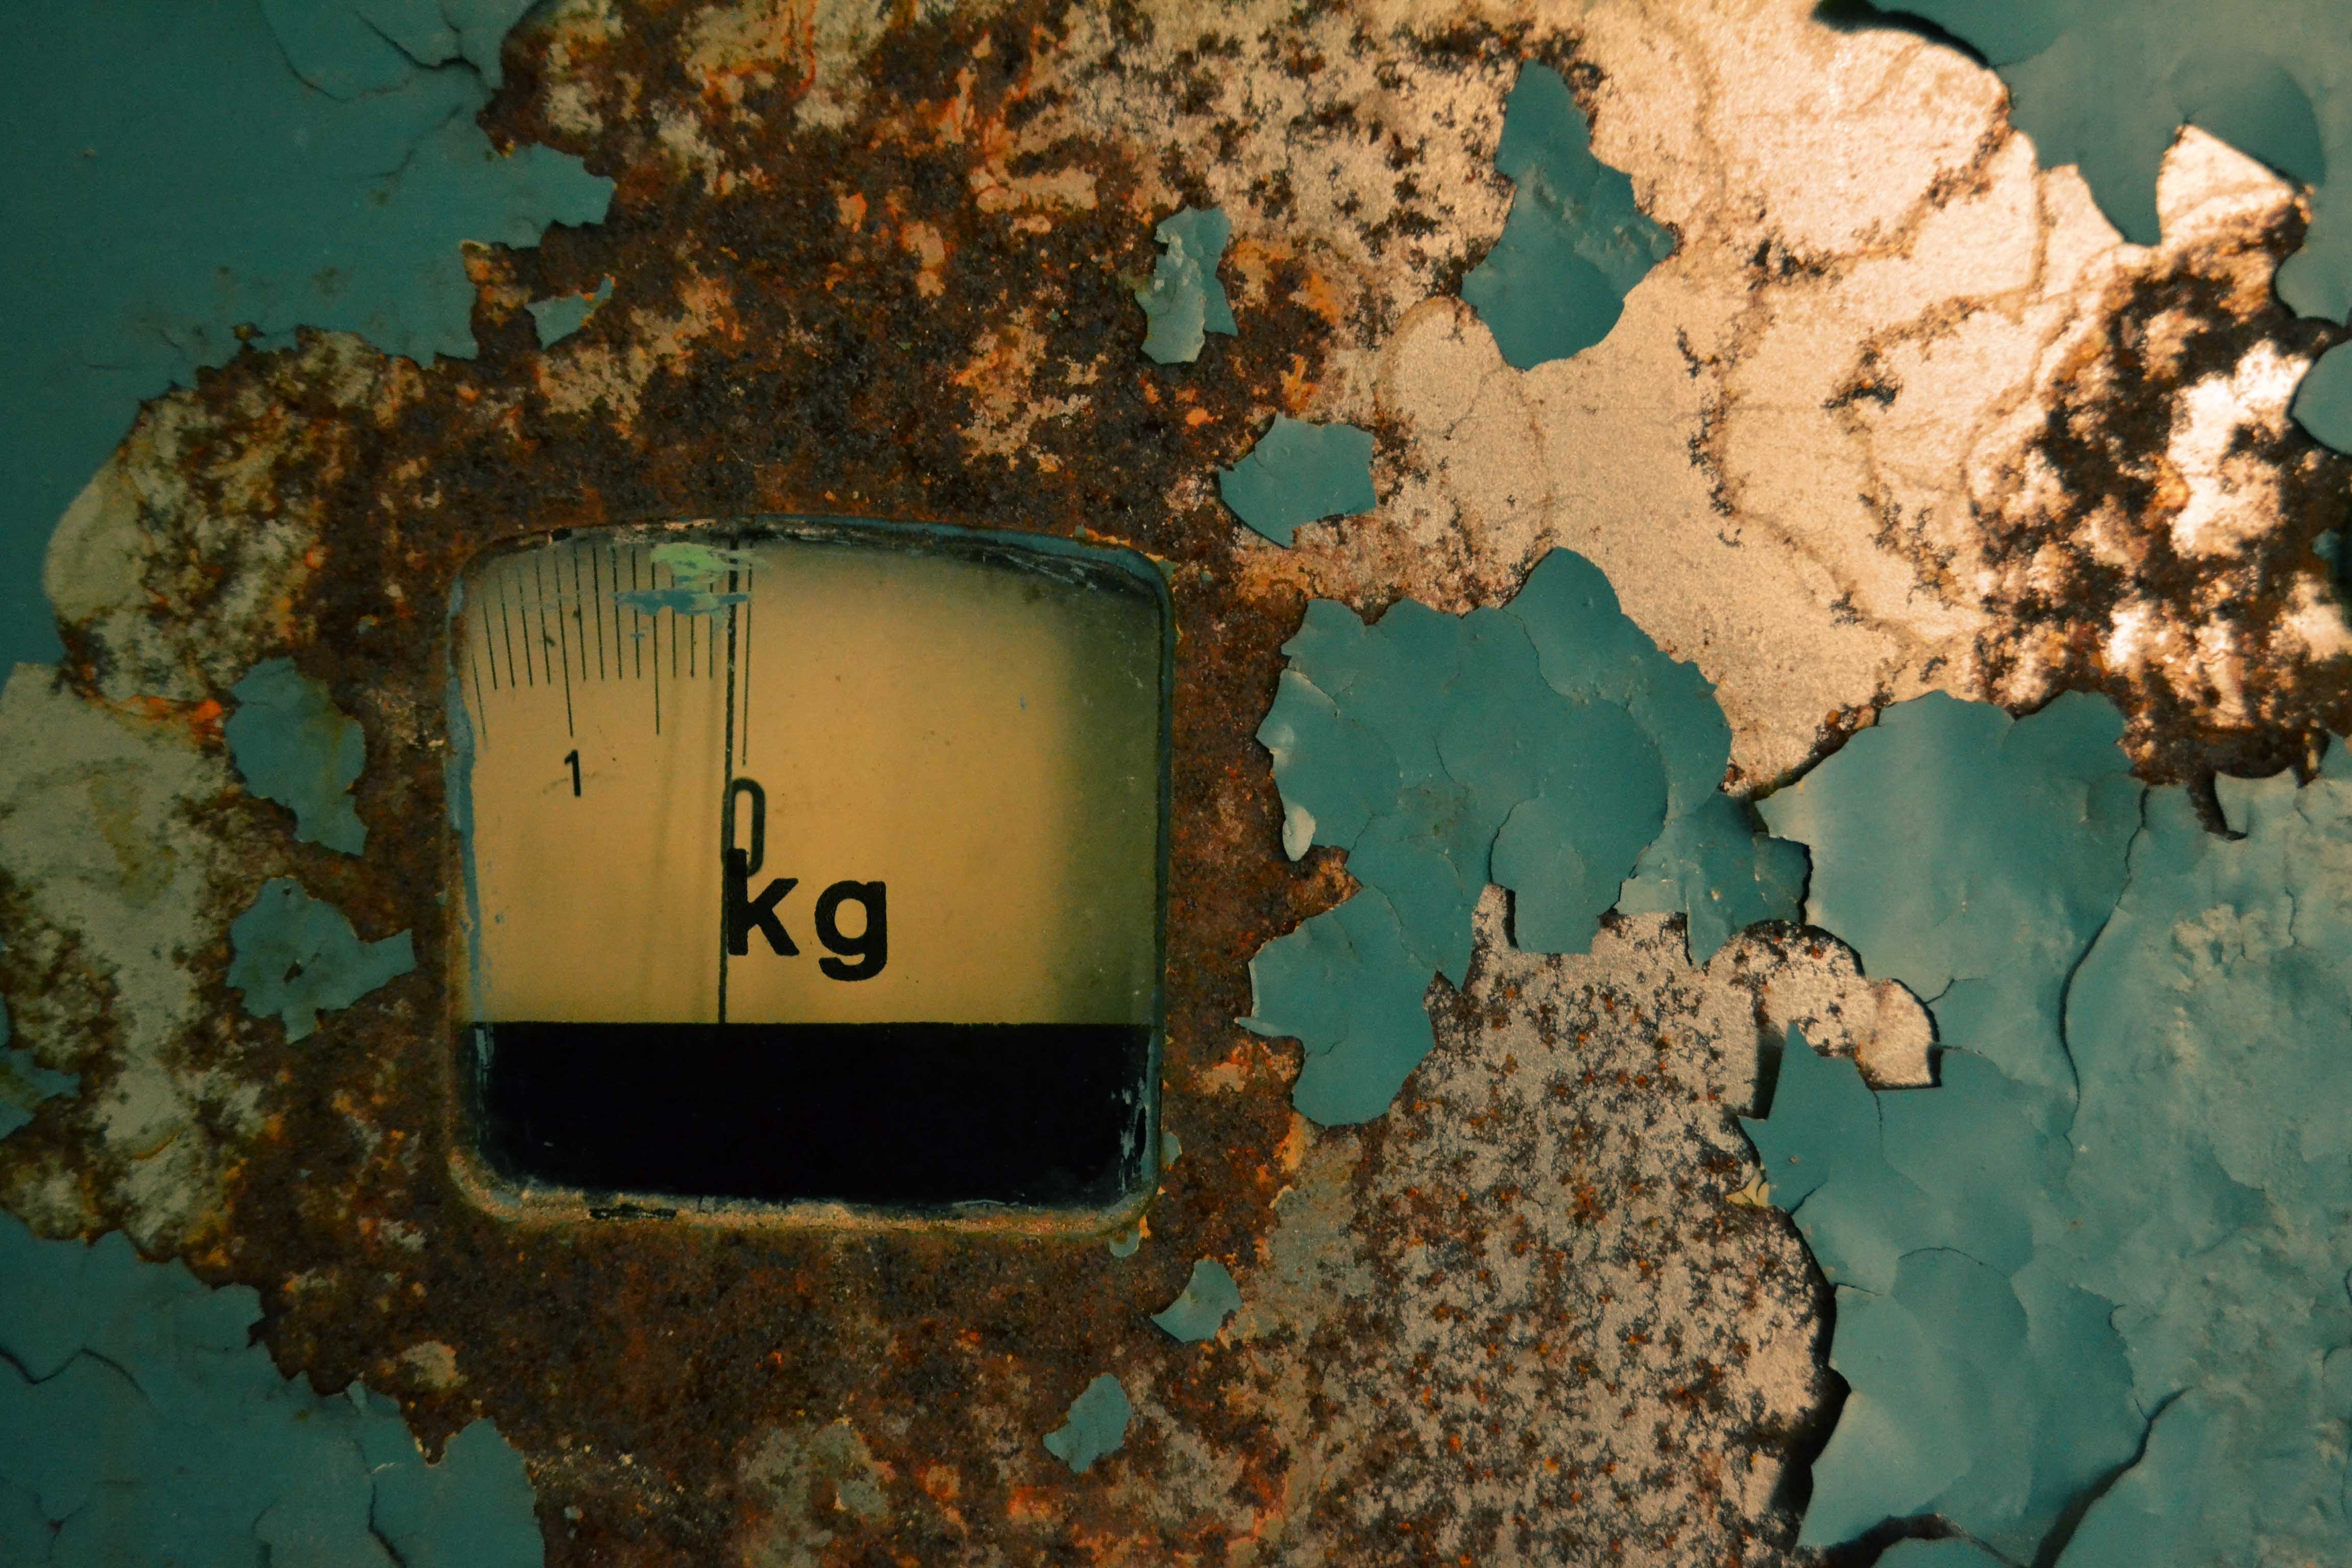
old, tool, green, equipment, biology, soil, paint, scale, weight, world, measurement, reef, geology, peeling, screenshot, old fashioned, kilogram, deteriorated, flaking